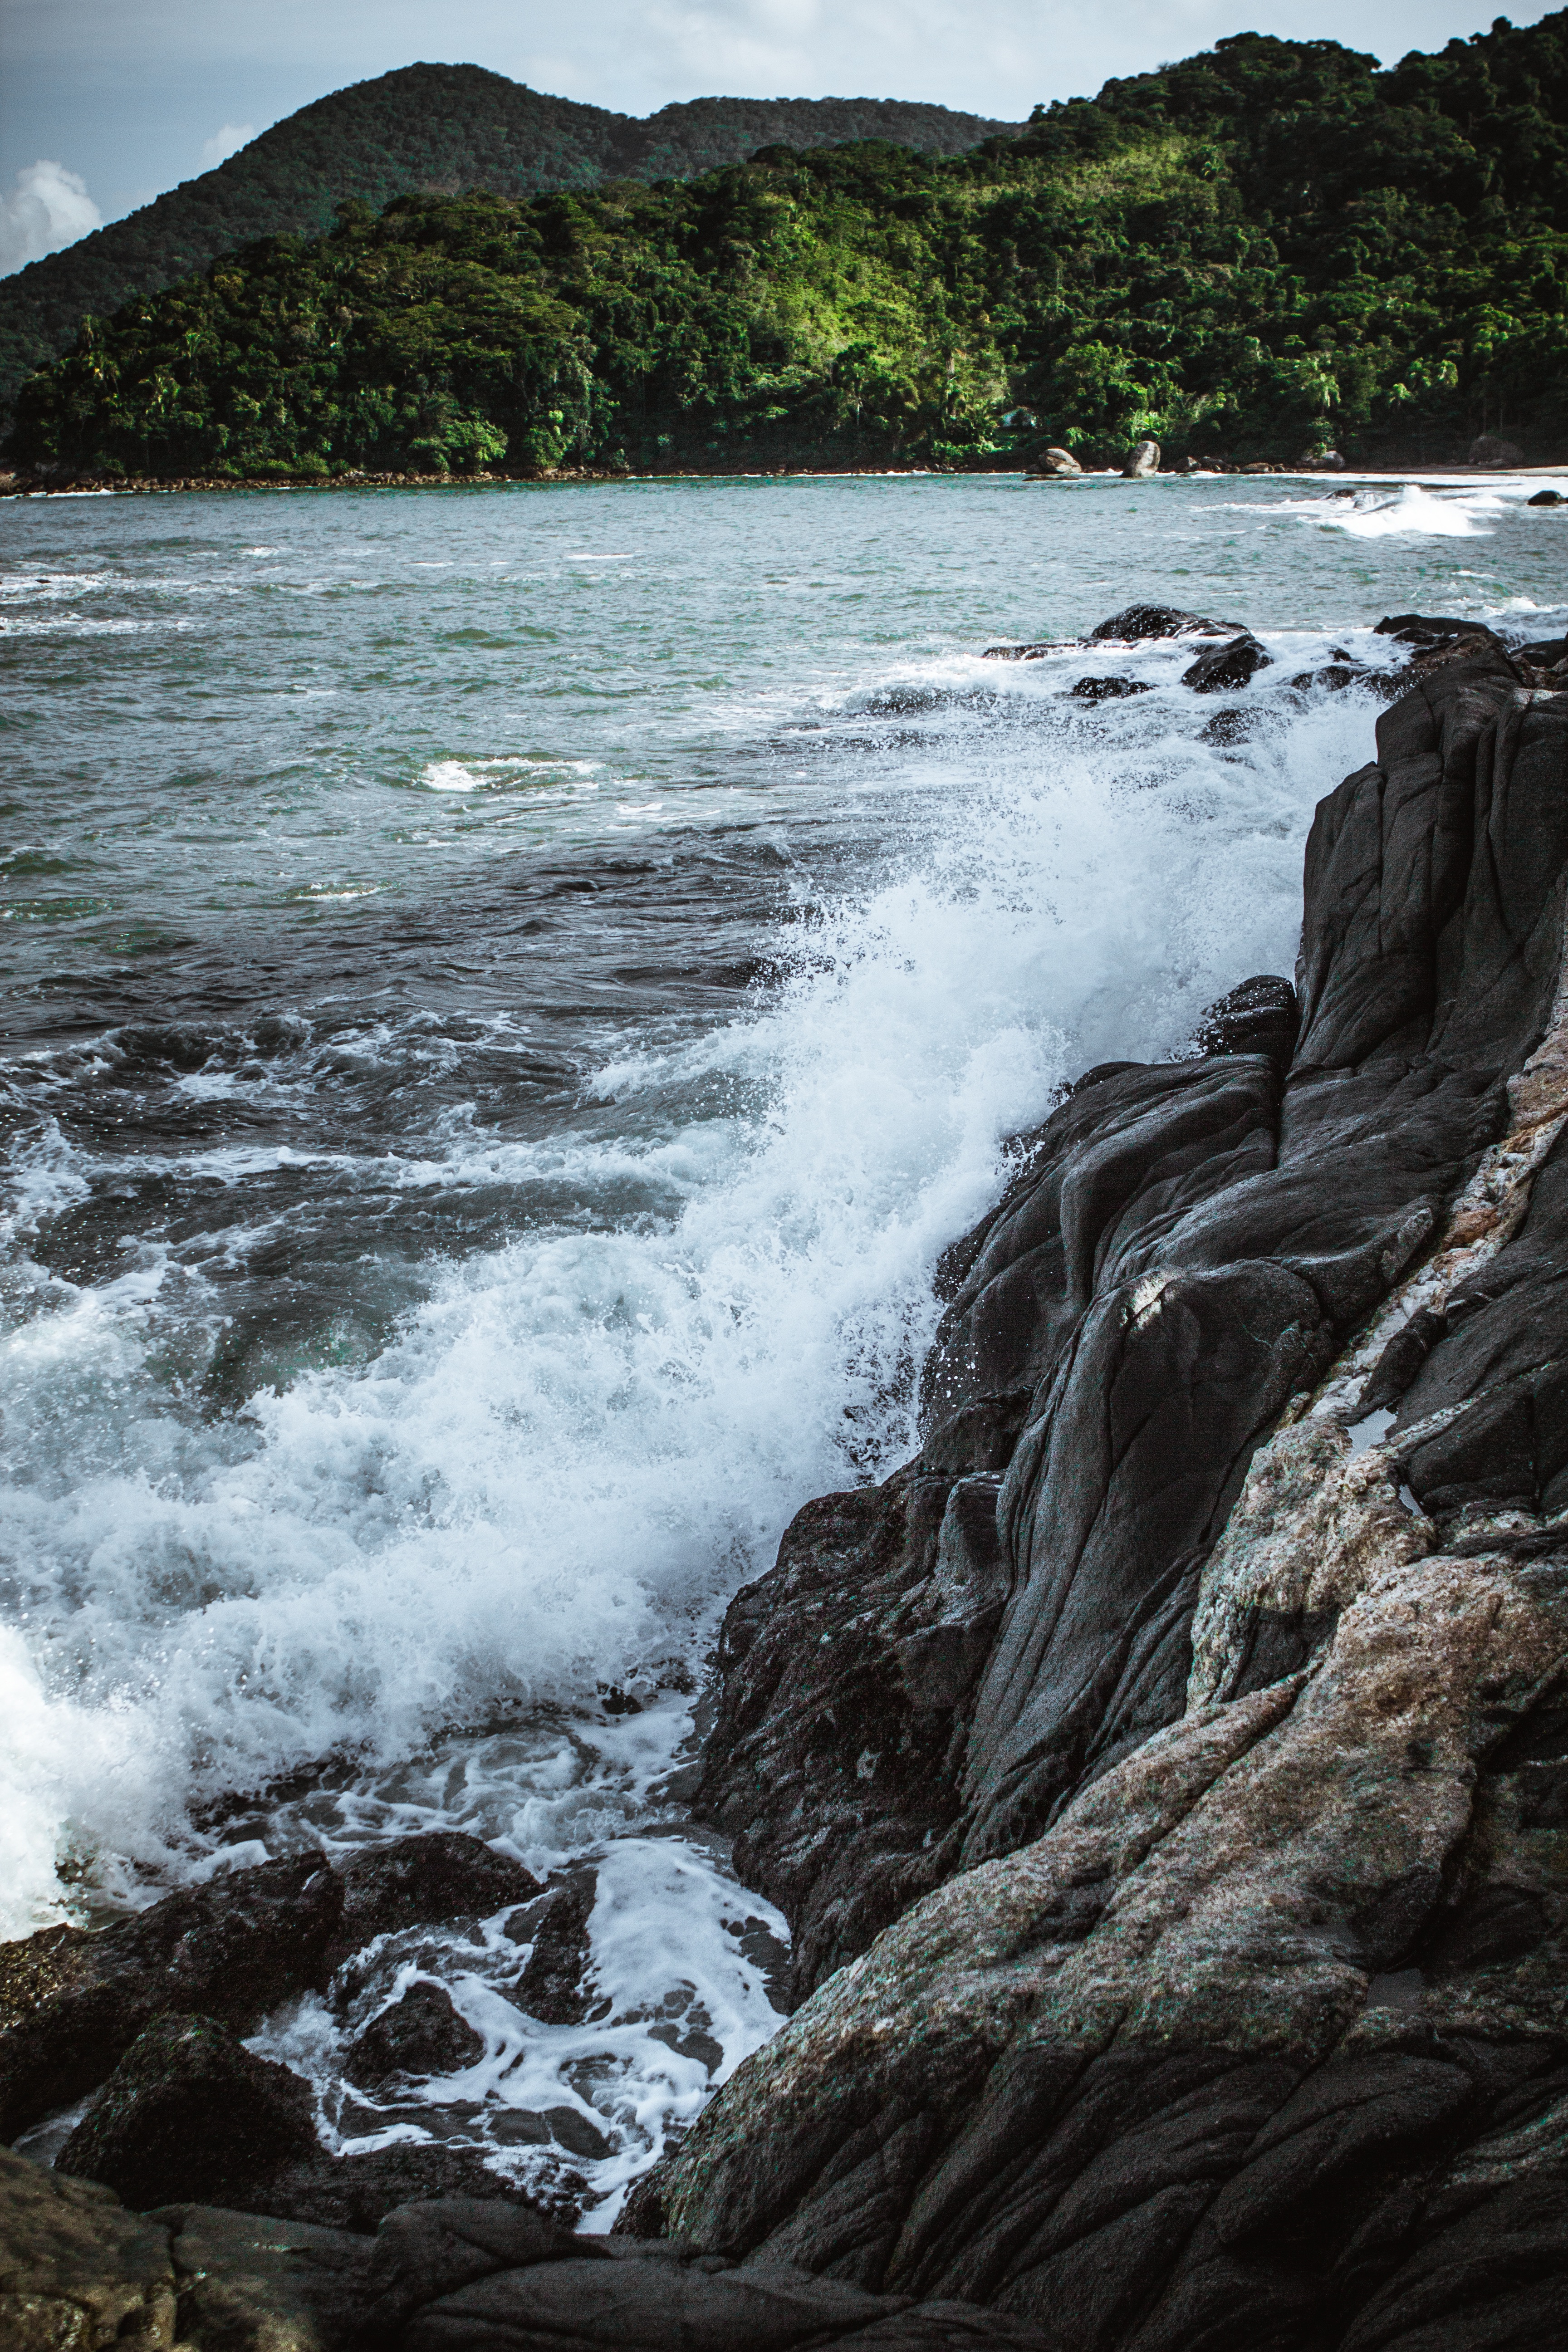
landscape, sea, coast, water, nature, rock, ocean, waterfall, wilderness, mountain, shore, wave, river, cliff, seascape, rapid, seashore, terrain, material, splashing, body of water, water feature